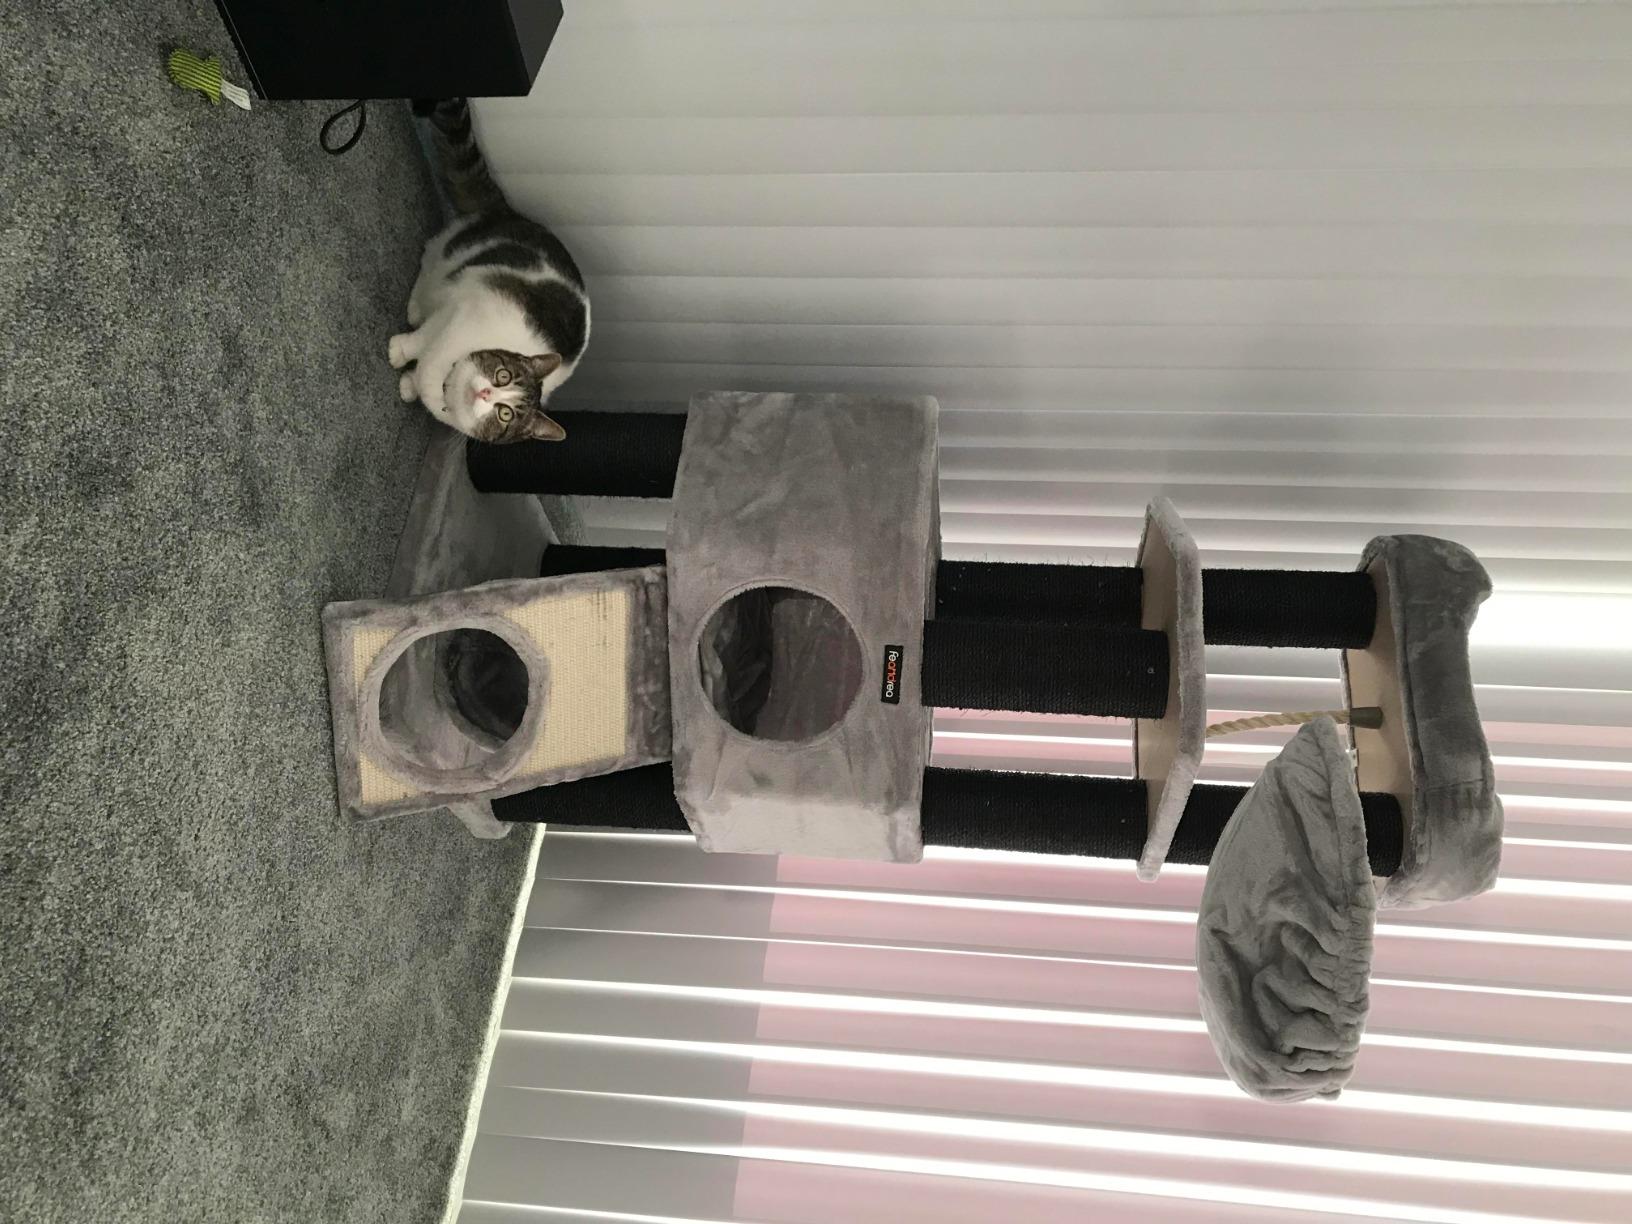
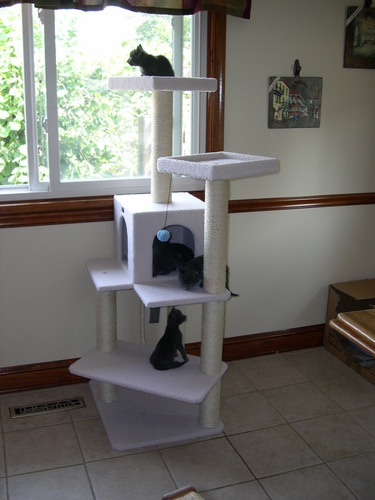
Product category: items_cat tree
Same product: no